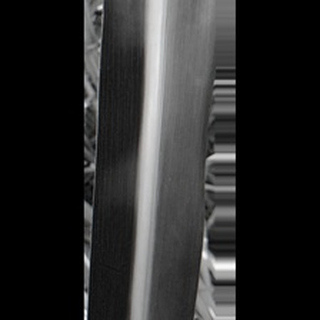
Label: healthy_sugarcane